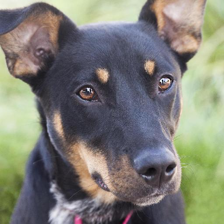
Label: animals